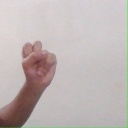
अक्षर: स